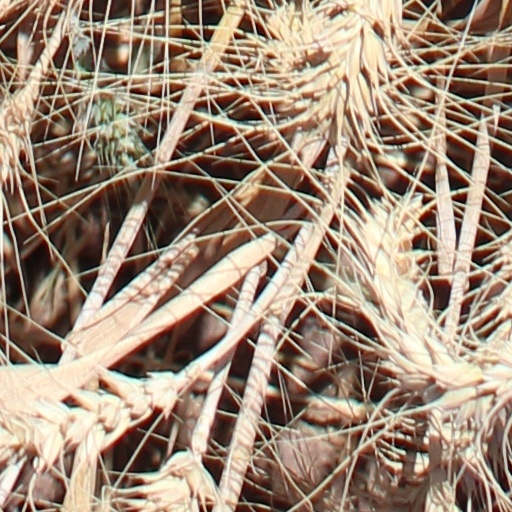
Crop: wheat